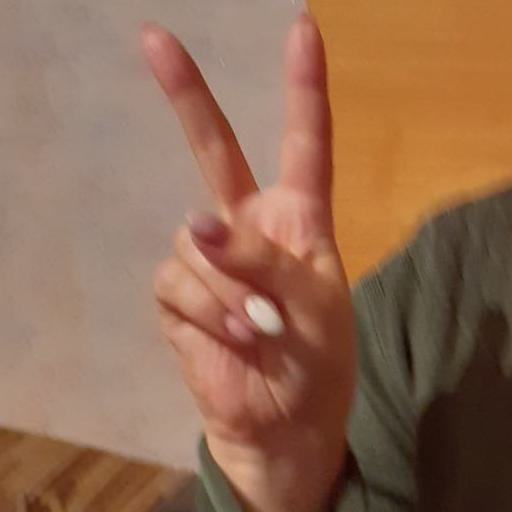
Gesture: peace